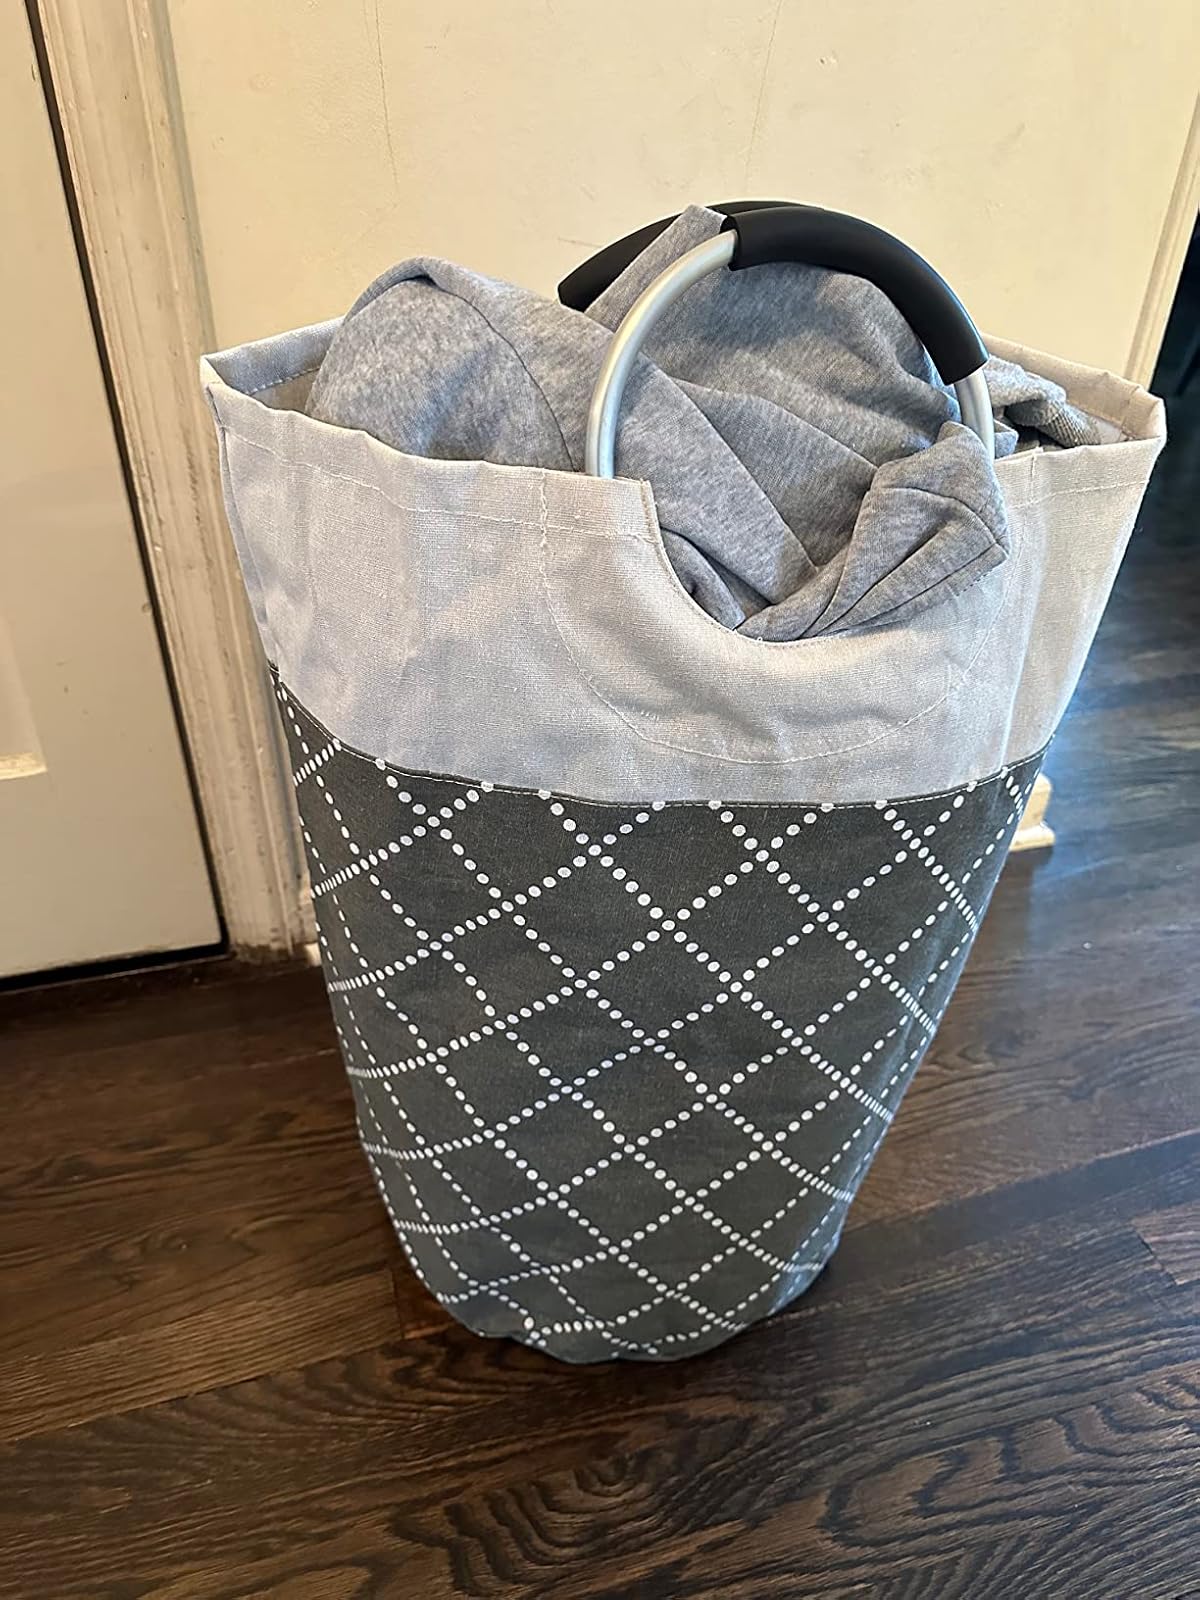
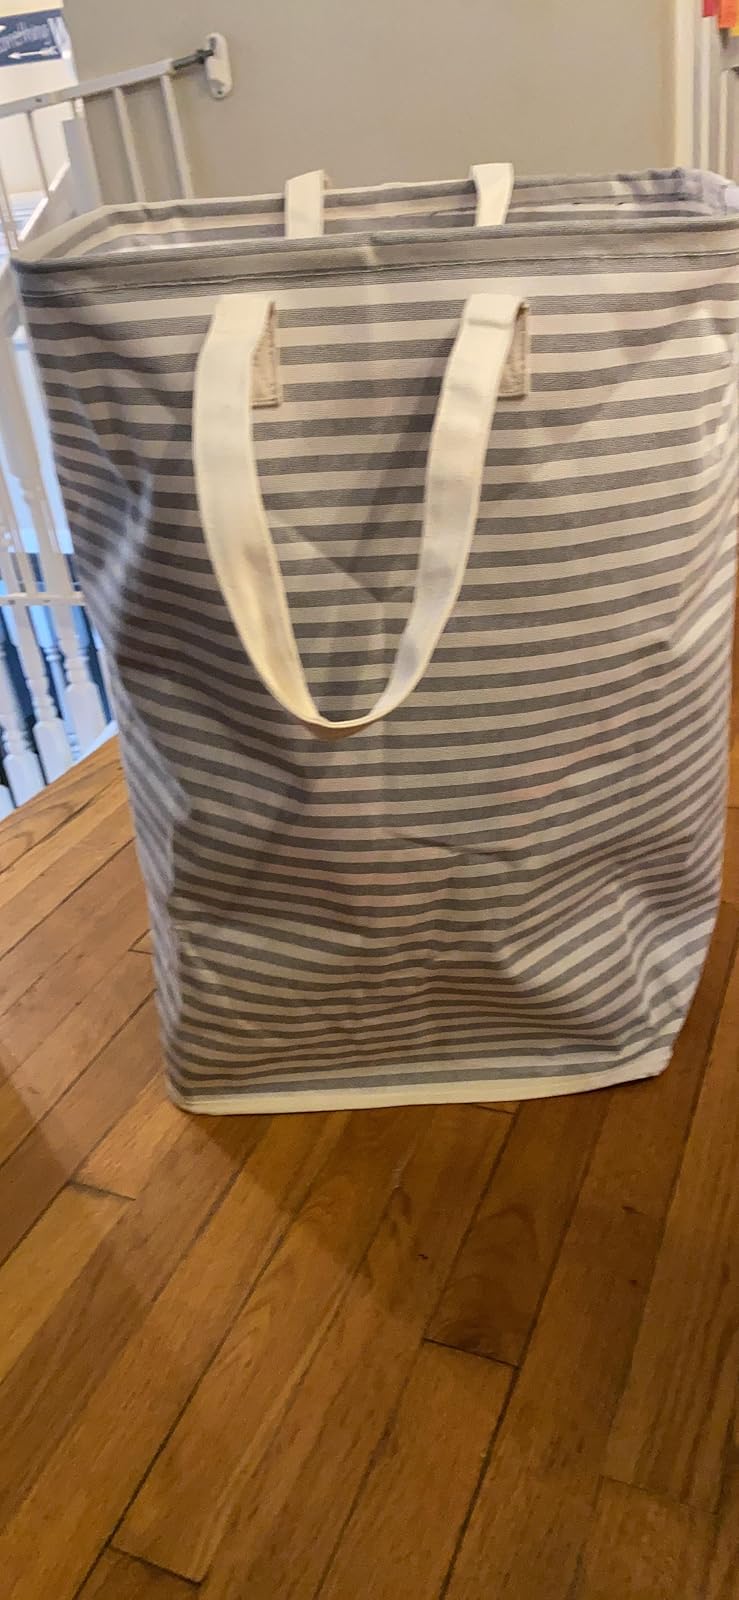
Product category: items_hamper
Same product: no